Colma Creek

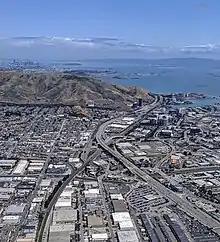
In this aerial view of South San Francisco, Colma Creek is seen crossing west–east beneath the Caltrain tracks and U.S. Route 101.

Colma Creek is a small creek that flows to the San Francisco Bay from its source in the Crocker Hills portion of San Bruno Mountain State and County Park, north of San Mateo County's Guadalupe Canyon Parkway, with contribution from April Brook on San Bruno Mountain proper, south of the Parkway. It flows southwest and makes a 90-degree bend in Daly City to flow southeastward, through Daly City, Colma, and South San Francisco to the bay. Its small delta is between South San Francisco and the San Francisco International Airport.